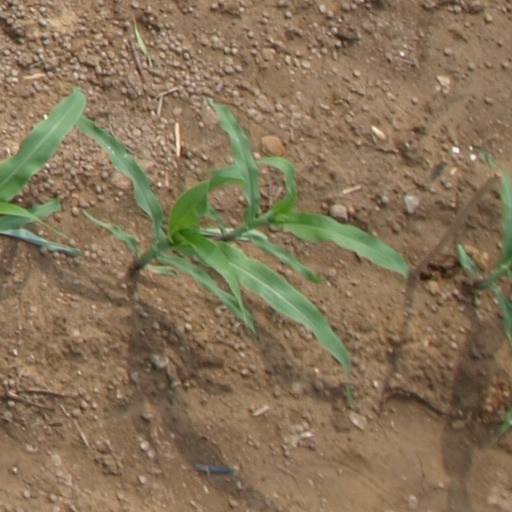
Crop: maize; corn